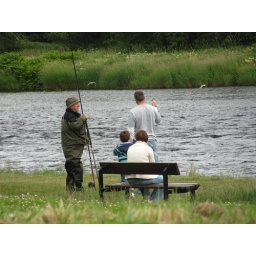
On the river bank of the dee, near the bridge of dee.